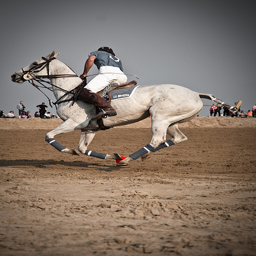
A jockey riding a horse in the dirt
A horse is running with a rider sitting on top.
A jockey on a horse while racing.
A man riding a white horse on a sandy beach.
A white polo horse is galloping in the dirt.